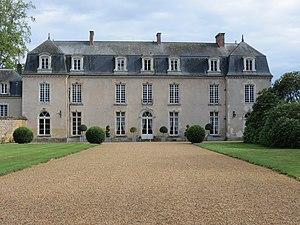
Trangé est une commune française, située dans le département de la Sarthe en région Pays de la Loire, peuplée de 1 415 habitants.
Le château de la Groirie est situé sur la commune de Trangé, dans le département de la Sarthe.